Bill Tilghman

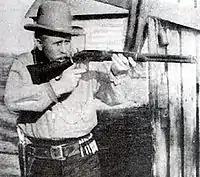
Bill Tilghman posing with his Winchester rifle in a scene from the 1915 film "The Passing of the Oklahoma Outlaws"

Instead of writing his memoirs, Tilghman recounted his Oklahoma adventures in cinematic form. In 1908 he filmed the silent short film "The Bank Robbery". On January 18, 1915, Tilghman, Evett Dumas Nix, and Chris Madsen formed the Eagle Film Company. Nix had the title of president, Tilghman was vice-president and treasurer, and Chris Madsen was designated as secretary. After a screenwriter, cameraman, and cast were hired, filming began on "The Passing of the Oklahoma Outlaws". Tilghman produced with Nix and Madsen, directed with Kent, wrote with Lute P. Stover, and starred in the film as himself. Nix, Madsen, and Roy Daugherty also appeared as themselves. The film had its premier in Chandler, Oklahoma, on May 25, 1915. Tilghman took the film on the road for several years, during which he appeared on stage and gave lectures. "The Passing of the Oklahoma Outlaws" originally ran for about 96 minutes. Today, only thirteen minutes of the film survive. Academic Frank Richard Prassel called the film "a major source of popular disinformation", as it features staged scenes purported by the filmmakers to be real.